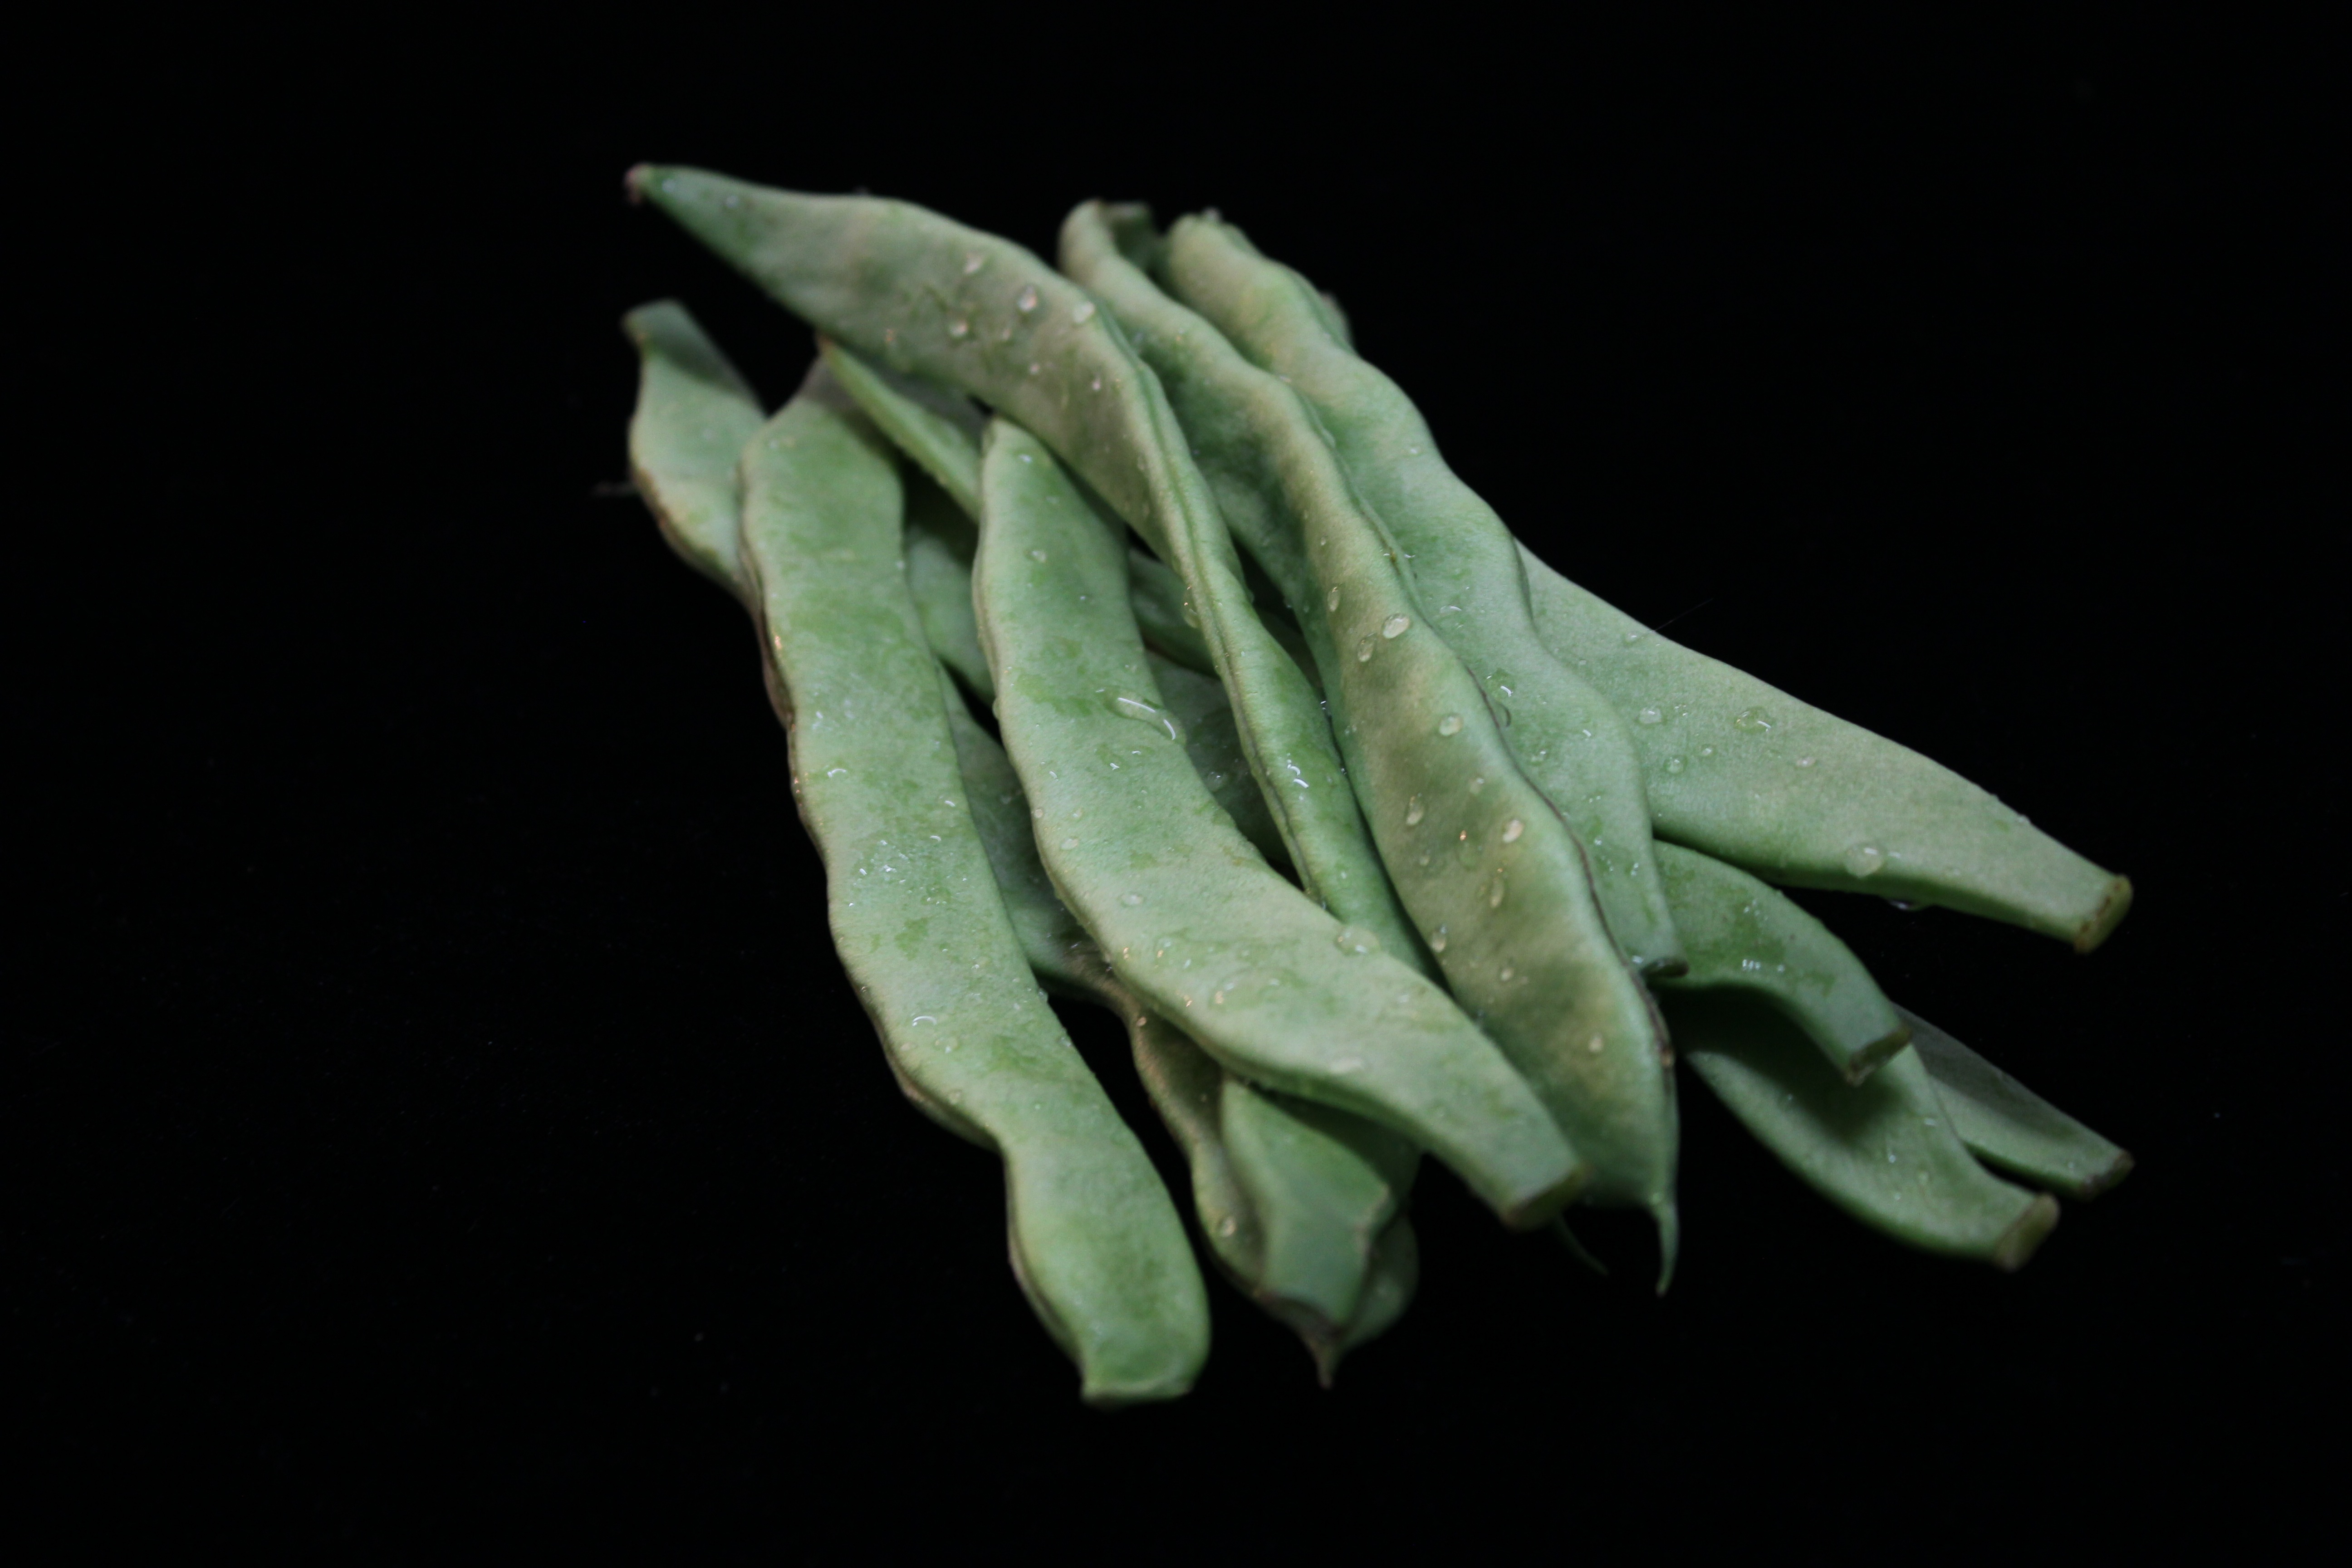
hand, plant, leaf, flower, green, vegetable, flora, close up, beans, macro photography, green beans, plant stem